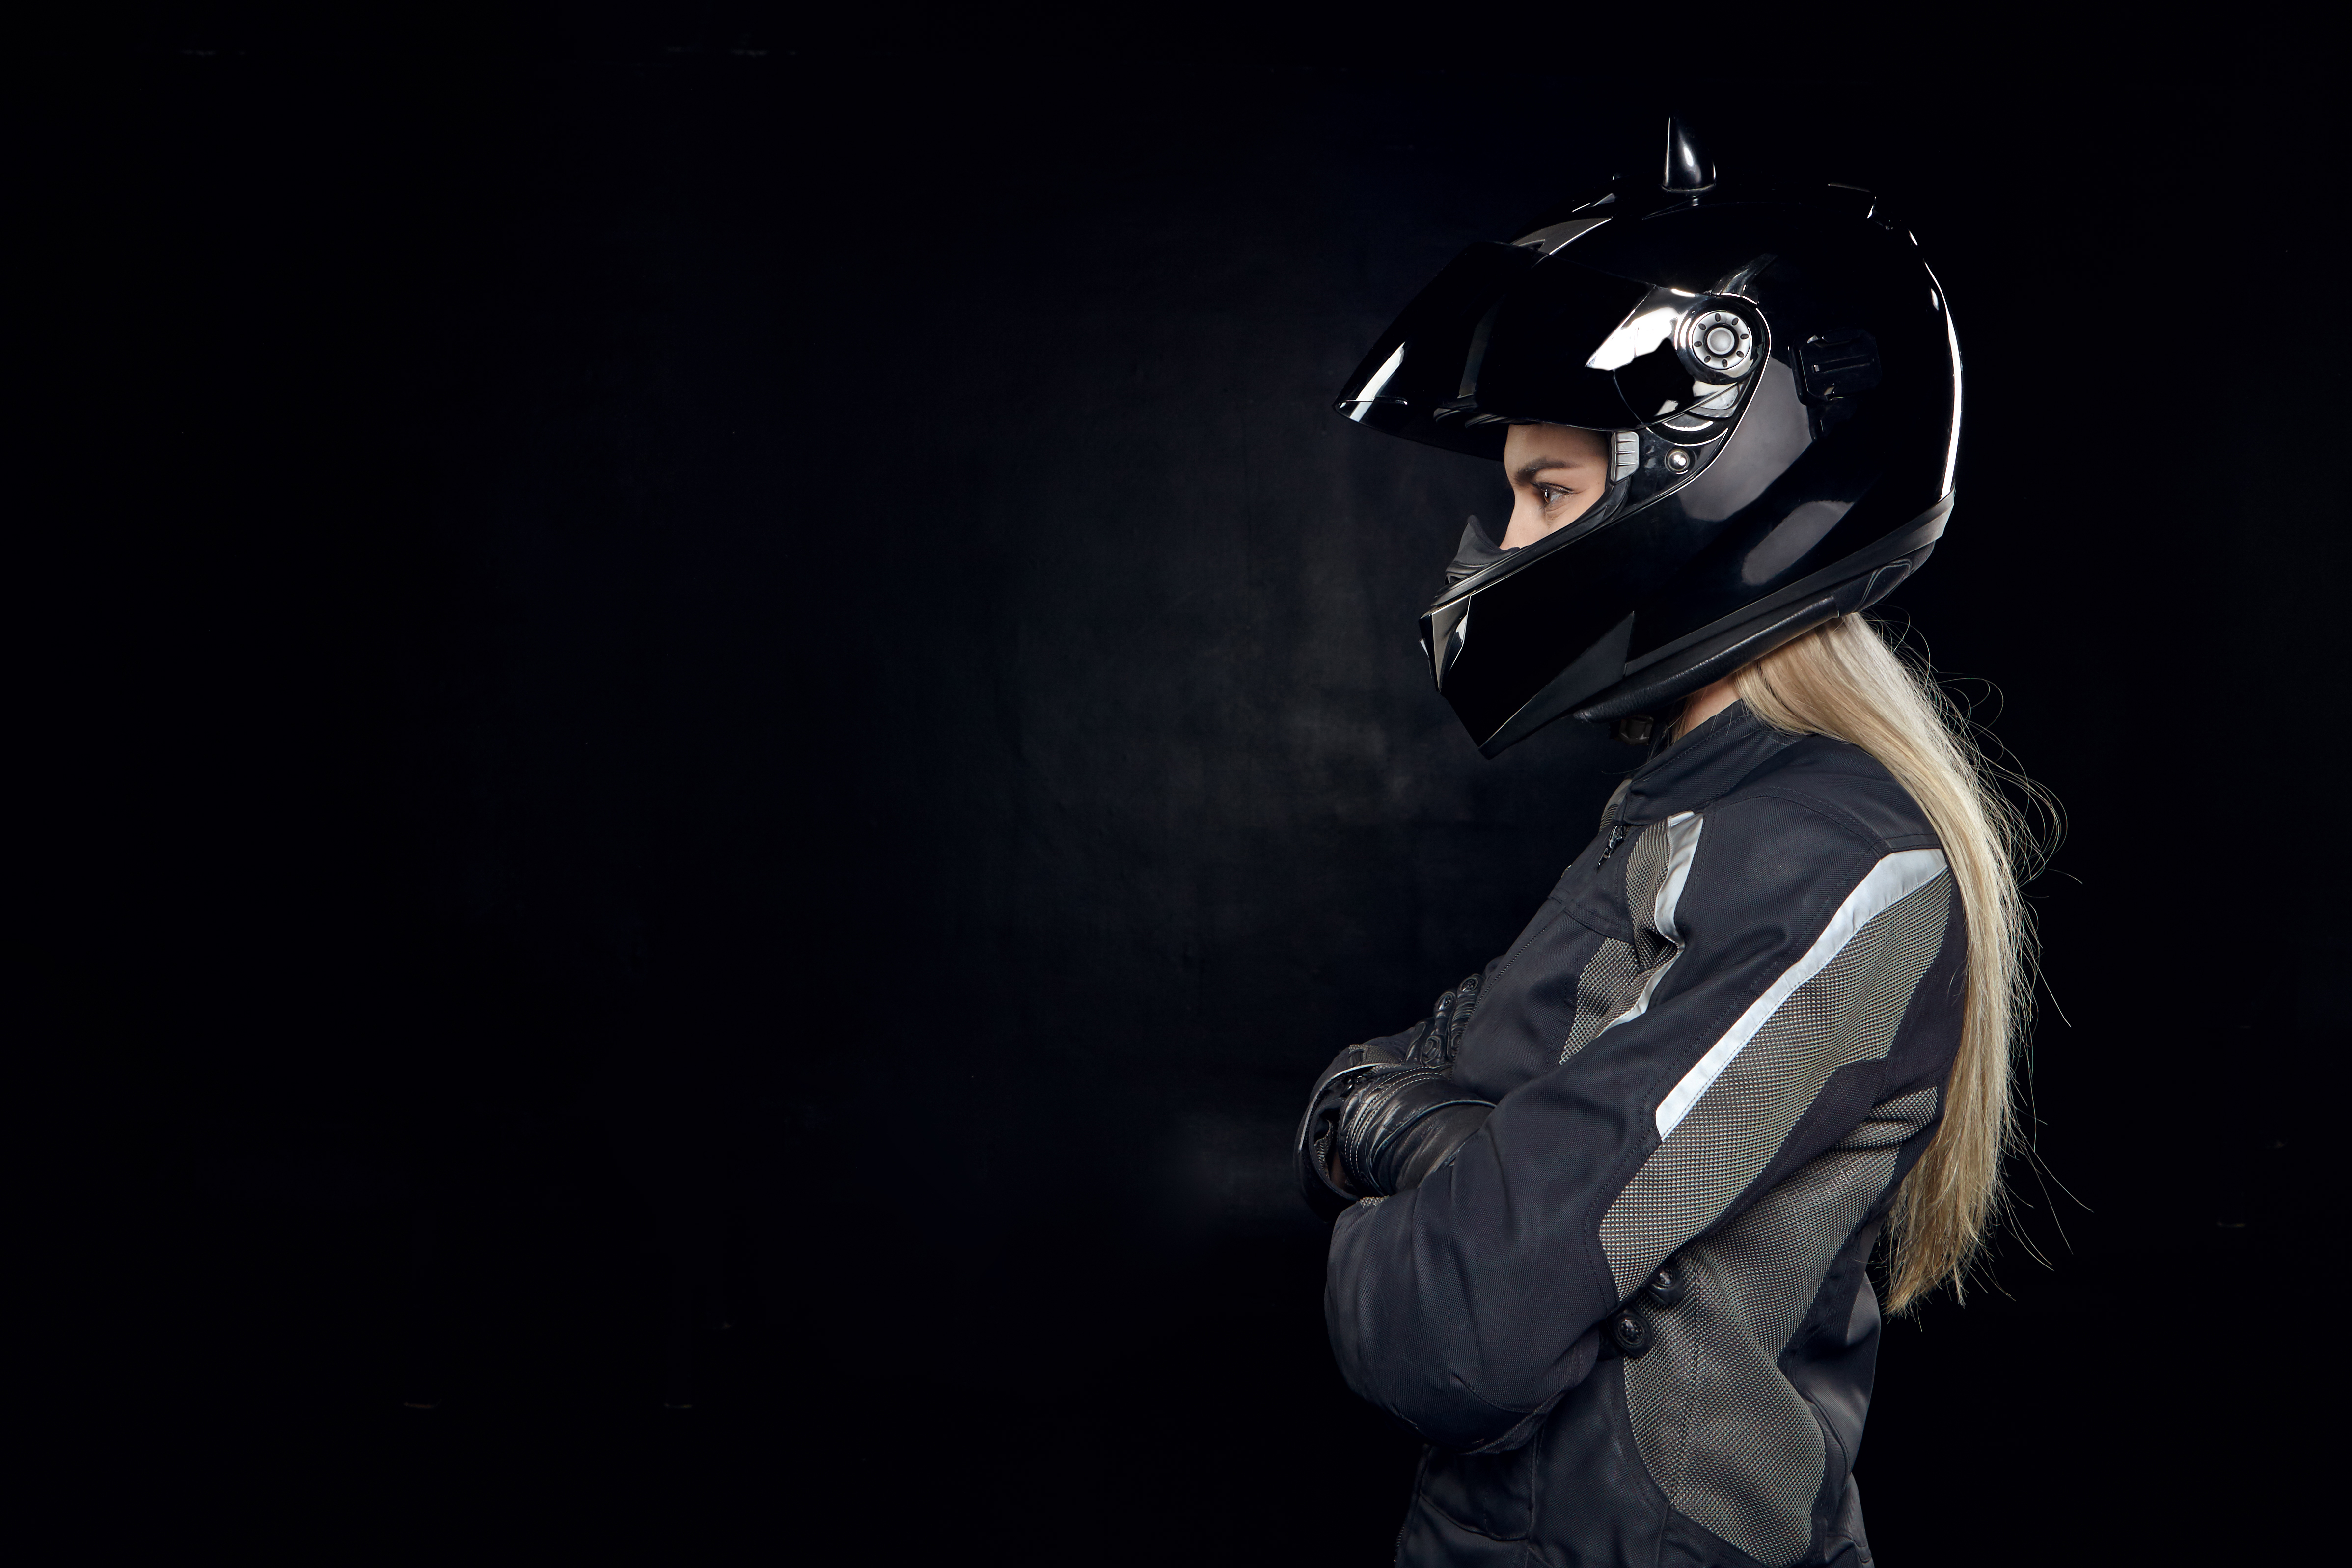
studio, motorcycle, woman, helmet, female, motorbike, girl, people, young, bike, driver, adult, attractive, sport, fashion, person, portrait, beautiful, beauty, background, power, protective, transportation, motorcyclist, biker, rider, extreme, confident, protection, face, speed, model, race, style, motor, equipment, safety, motorized, ride, lifestyle, looking, activity, dark, danger, modern, racer, white, black, leather, pretty, personal protective equipment, darkness, headgear, illustration, sports gear, animation, photography, motorcycle helmet, art